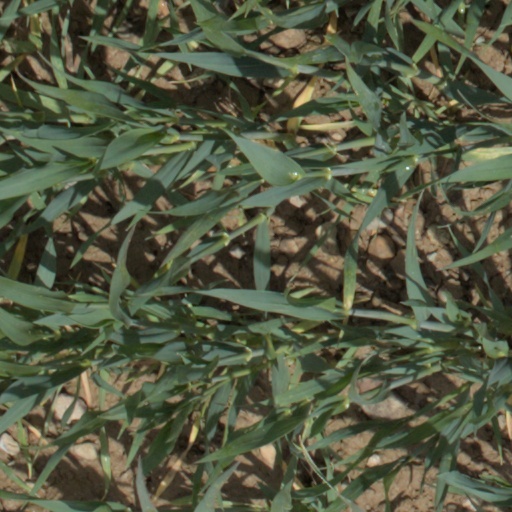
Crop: wheat